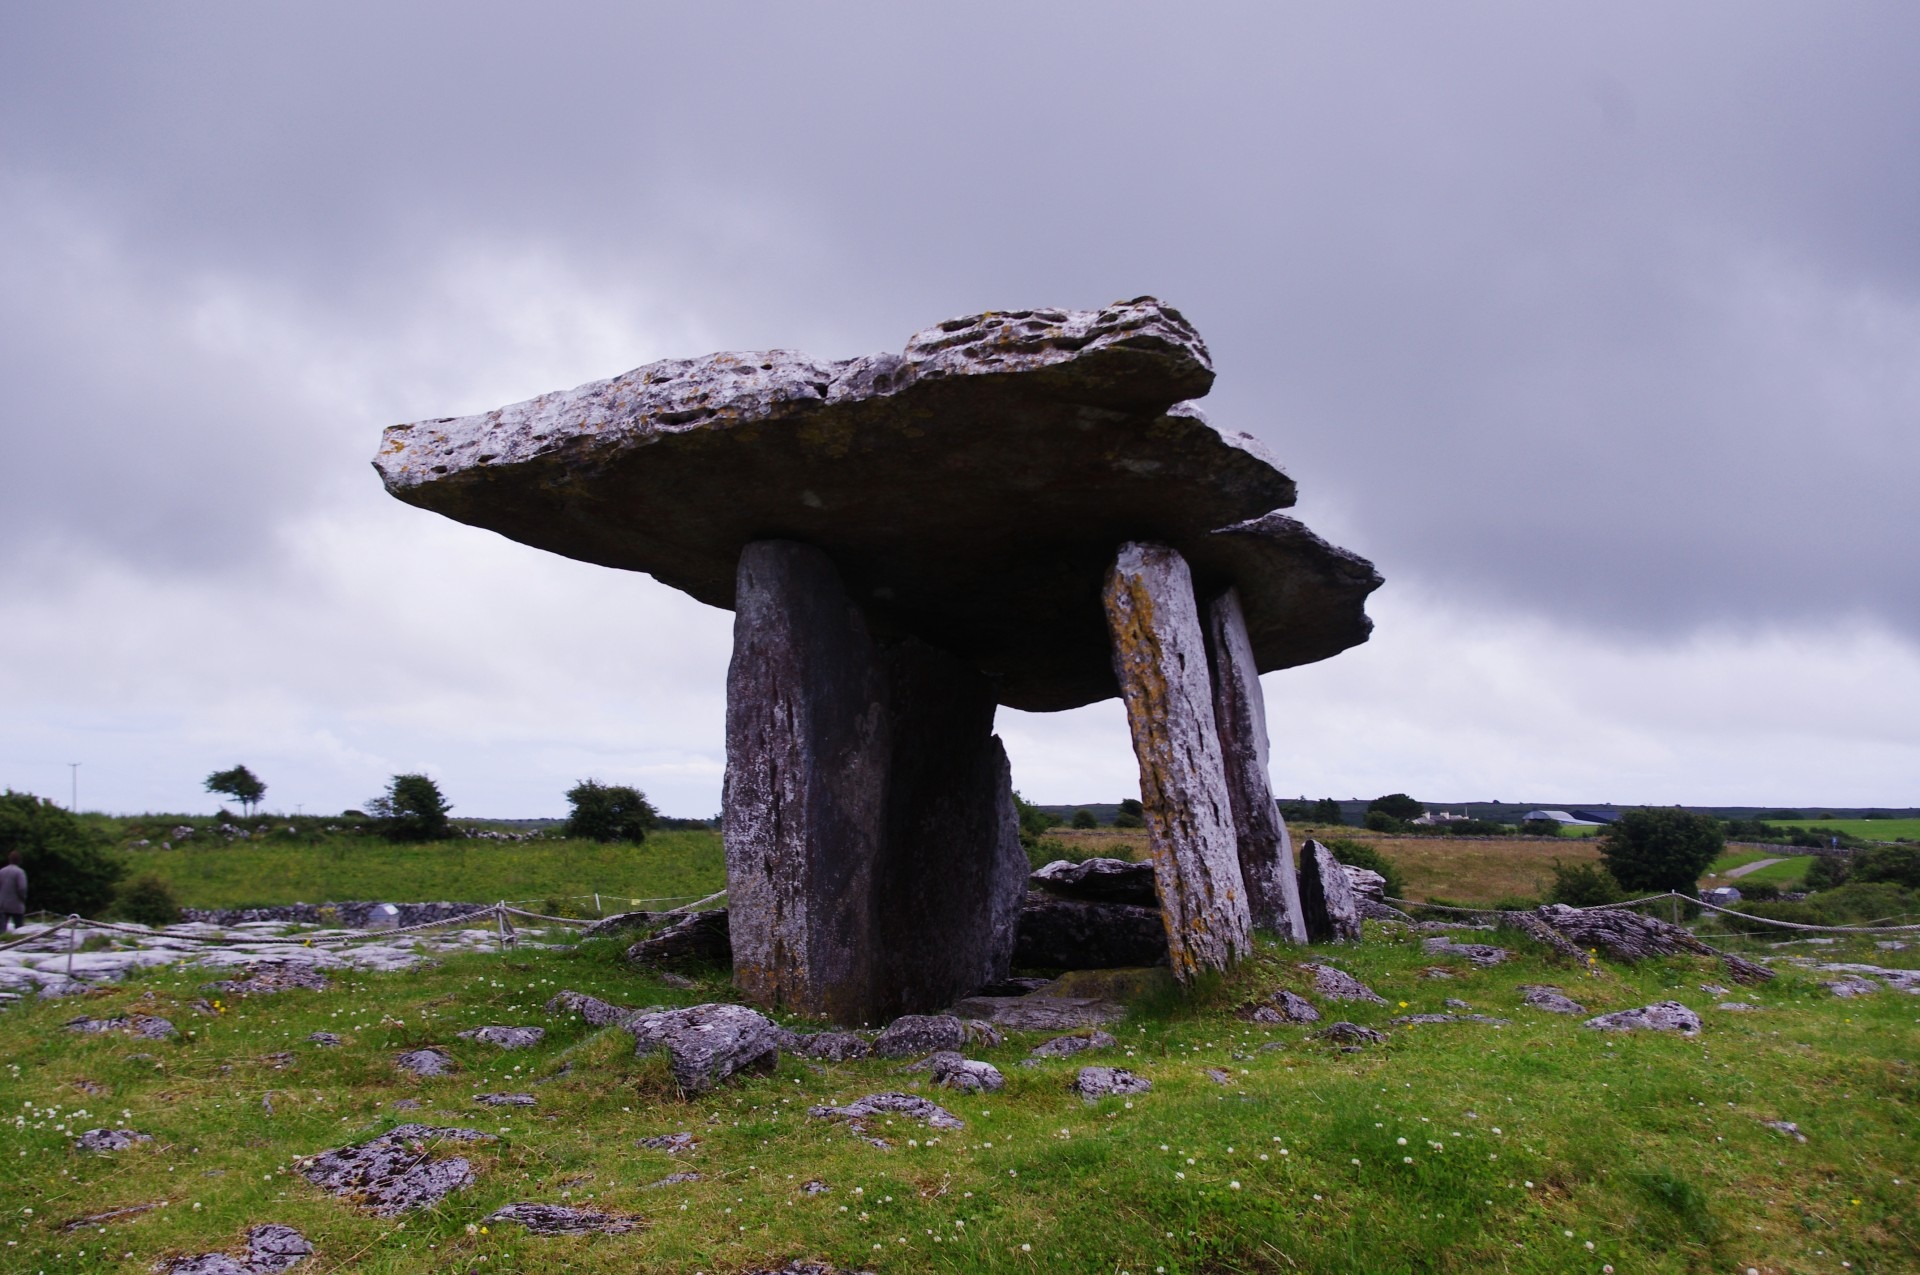
landscape, sea, coast, tree, rock, architecture, structure, old, stone, monument, formation, ancient, landmark, historic, material, sculpture, geology, ruins, culture, history, ireland, historical, monolith, poulnabrone dolmen, megalithic tomb